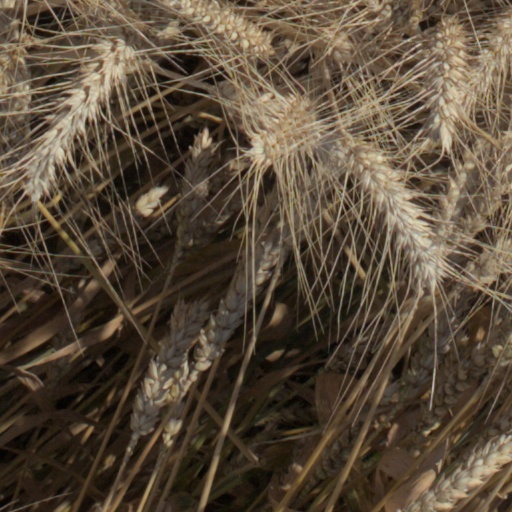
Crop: wheat